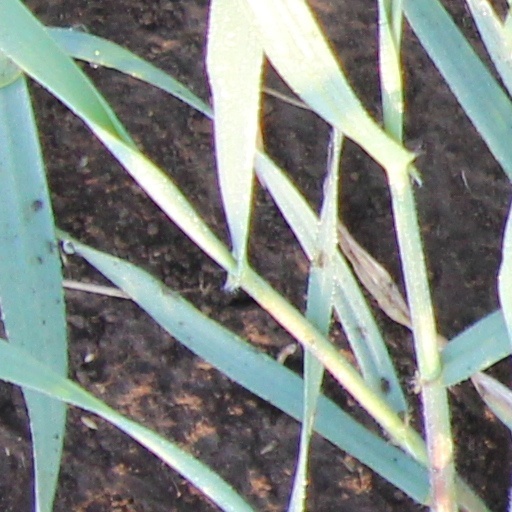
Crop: wheat